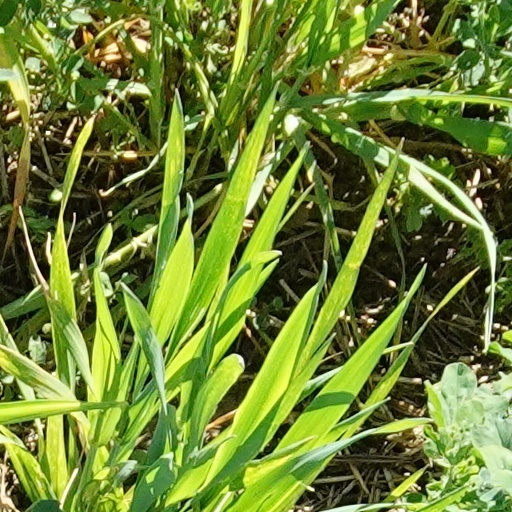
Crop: wheat